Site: brandenburg
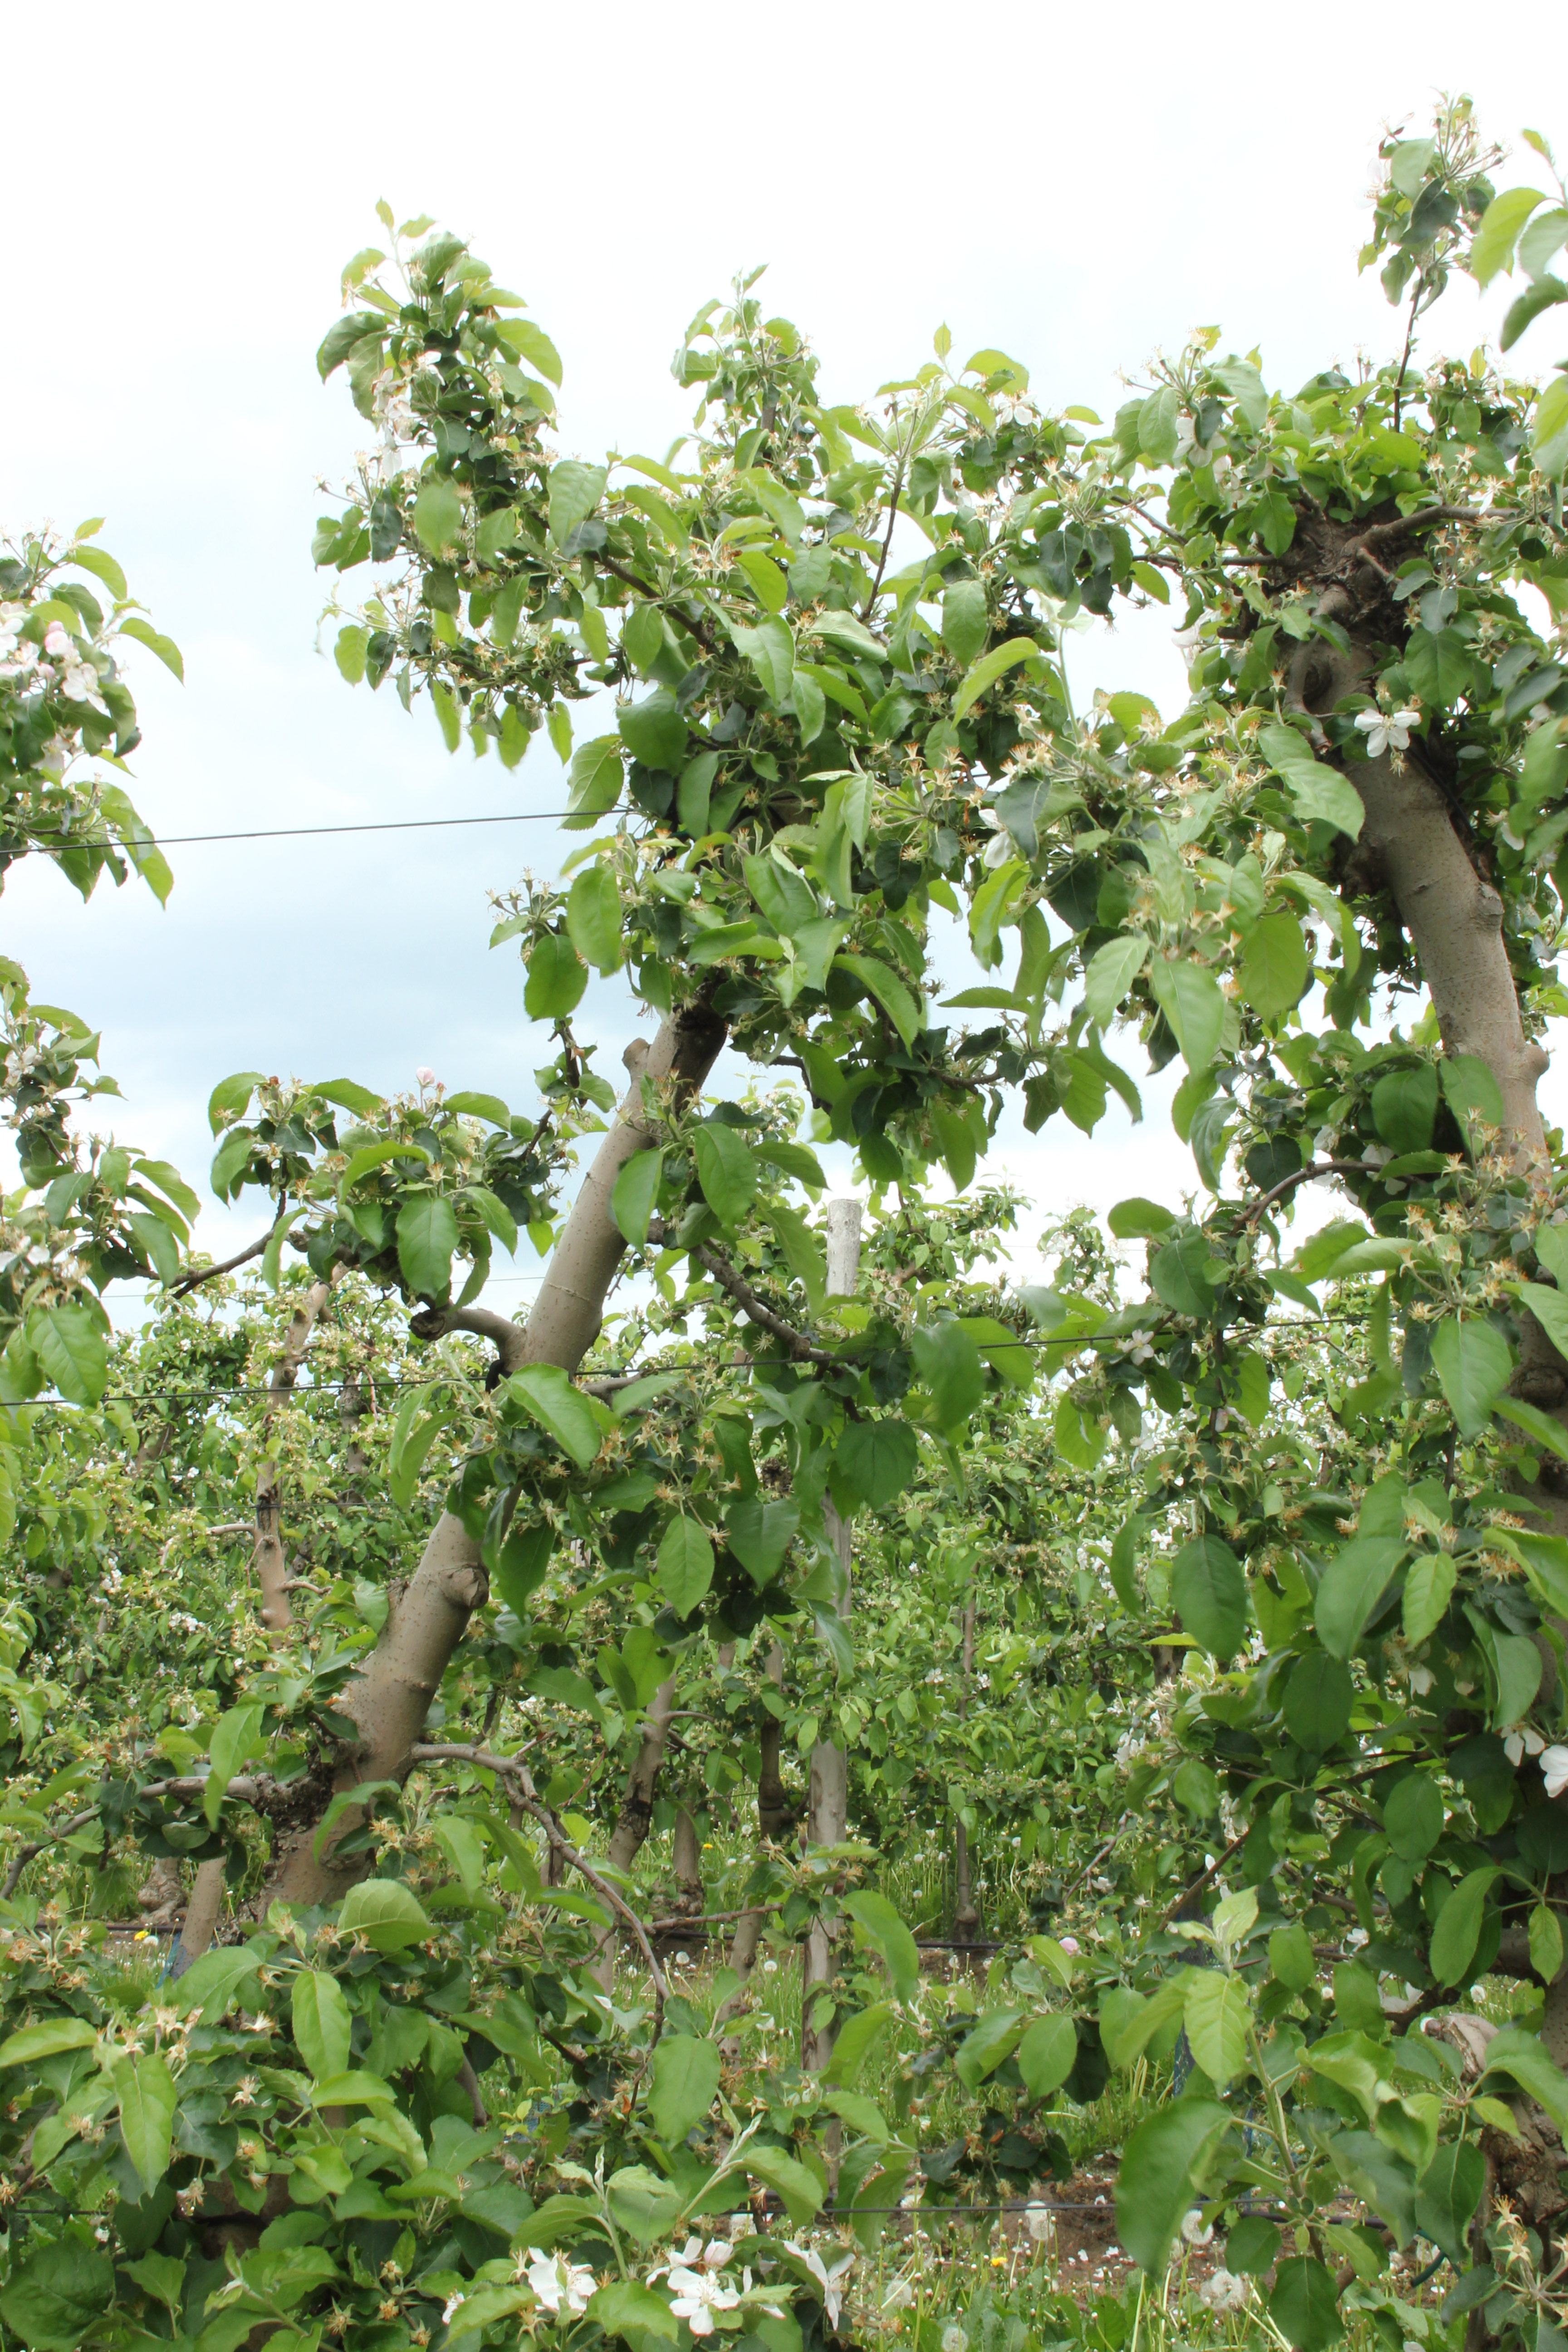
Growth stage (BBCH 67): Flowering